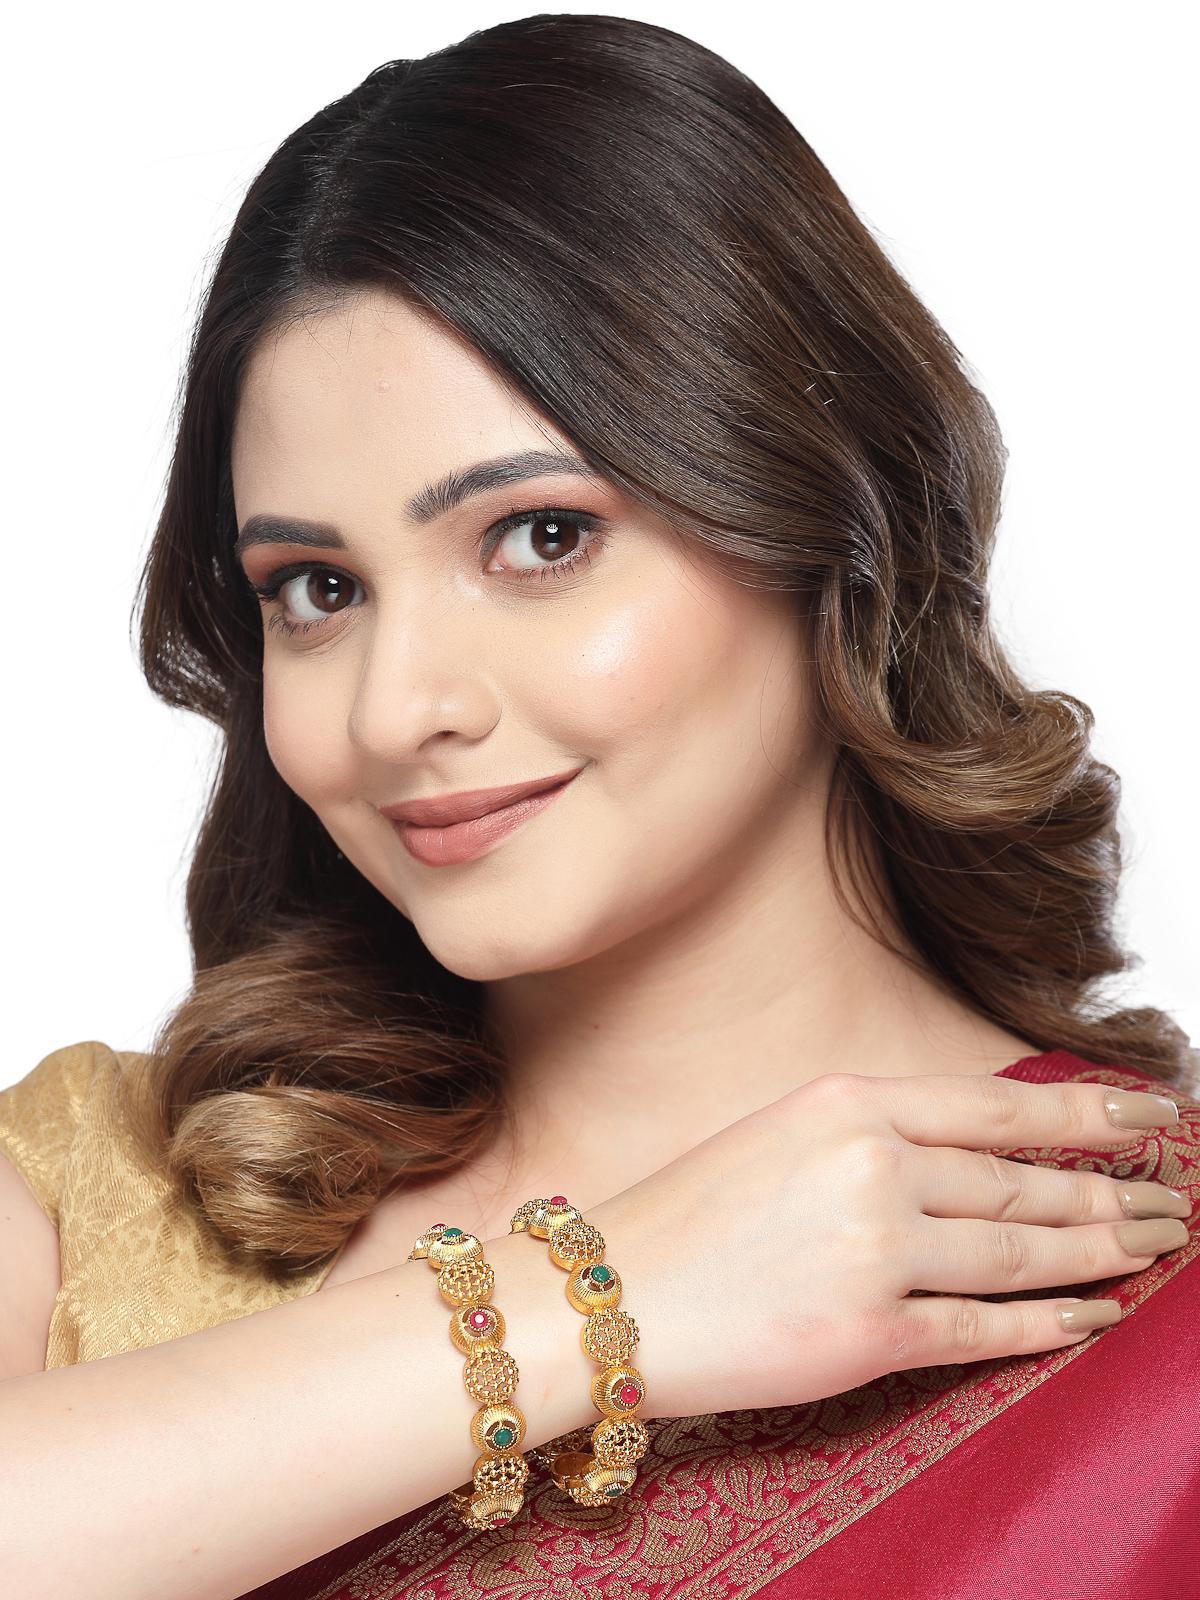
Sukkhi Traditional Wear Gold Plated Red And Green Color Bracelet Bangle Set Jewellery for Women & Girls|Set of 2 Latest Design|Birthday Anniversary Gift for Women|B105918_2.6
Type: Bracelets & Bangles
Brand: Sukkhi
Price: Rs. 305
 Celebrate tradition with the Sukkhi Traditional Wear Gold Plated Bracelet Bangle Set for Women & Girls. This set of two showcases the richness of red and green hues, featuring the latest design trends. The gold-plated finish adds an opulent touch to any ensemble. Sized at 2.4, 2.6 and 2.8, these bracelets make for a perfect birthday or anniversary gift, honoring cultural elegance and timeless beauty for the special women in your life with a set that's both traditional and versatile.Disclaimer:There may be slight variation in shade and colour due to photographic effects and monitor settings
Included: 2 Bangles